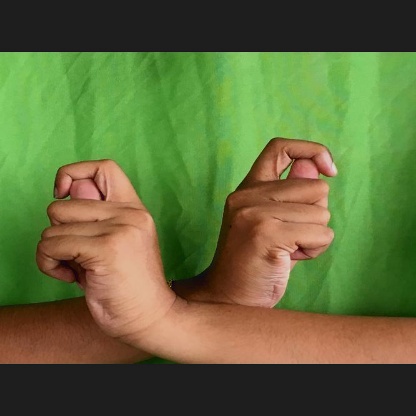
Mudra: Berunda